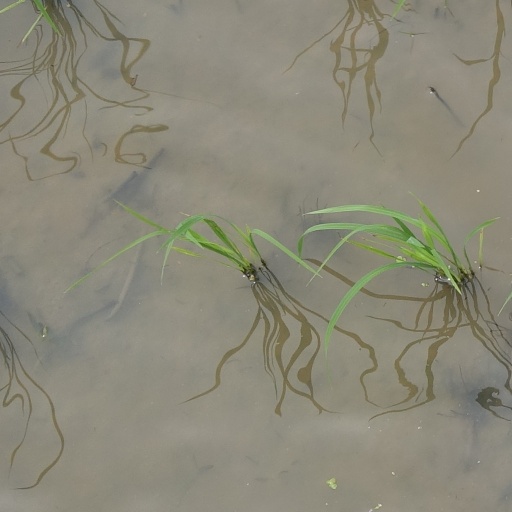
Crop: rice